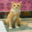
Label: cat